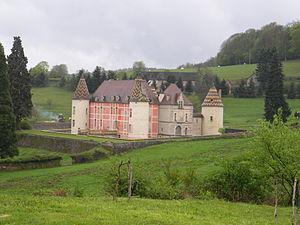
Château de Ménessaire
Cet article recense de manière non exhaustive les châteaux, maisons fortes, mottes castrales, situés dans le département français de la Côte-d'Or. Il est fait état des inscriptions et classements au titre des monuments historiques.